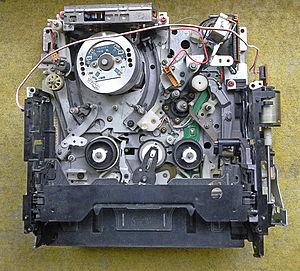
magnétoscope mécanique de lecture
Un magnétoscope est un appareil électronique destiné à l'enregistrement et la relecture d'un signal vidéo et audio, sur une bande magnétique ou vidéocassette. À l'instar du magnétophone dévolu à l'enregistrement sonore, il bénéficie des progrès industriels de l'électronique et des supports magnétiques déjà en vigueur pour l'audio.